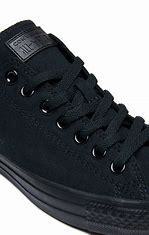
Brand: Converse
Model: Chuck Taylor All Star Top